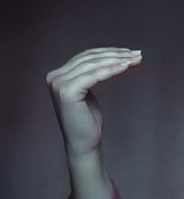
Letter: haa